Associationism

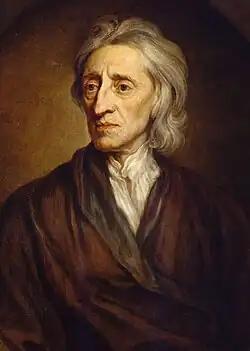
John Locke was the first person to use the phrase association of ideas

Members of the Associationist School, including John Locke, David Hume, David Hartley, Joseph Priestley, James Mill, John Stuart Mill, Alexander Bain, and Ivan Pavlov, asserted that the principle applied to all or most mental processes.